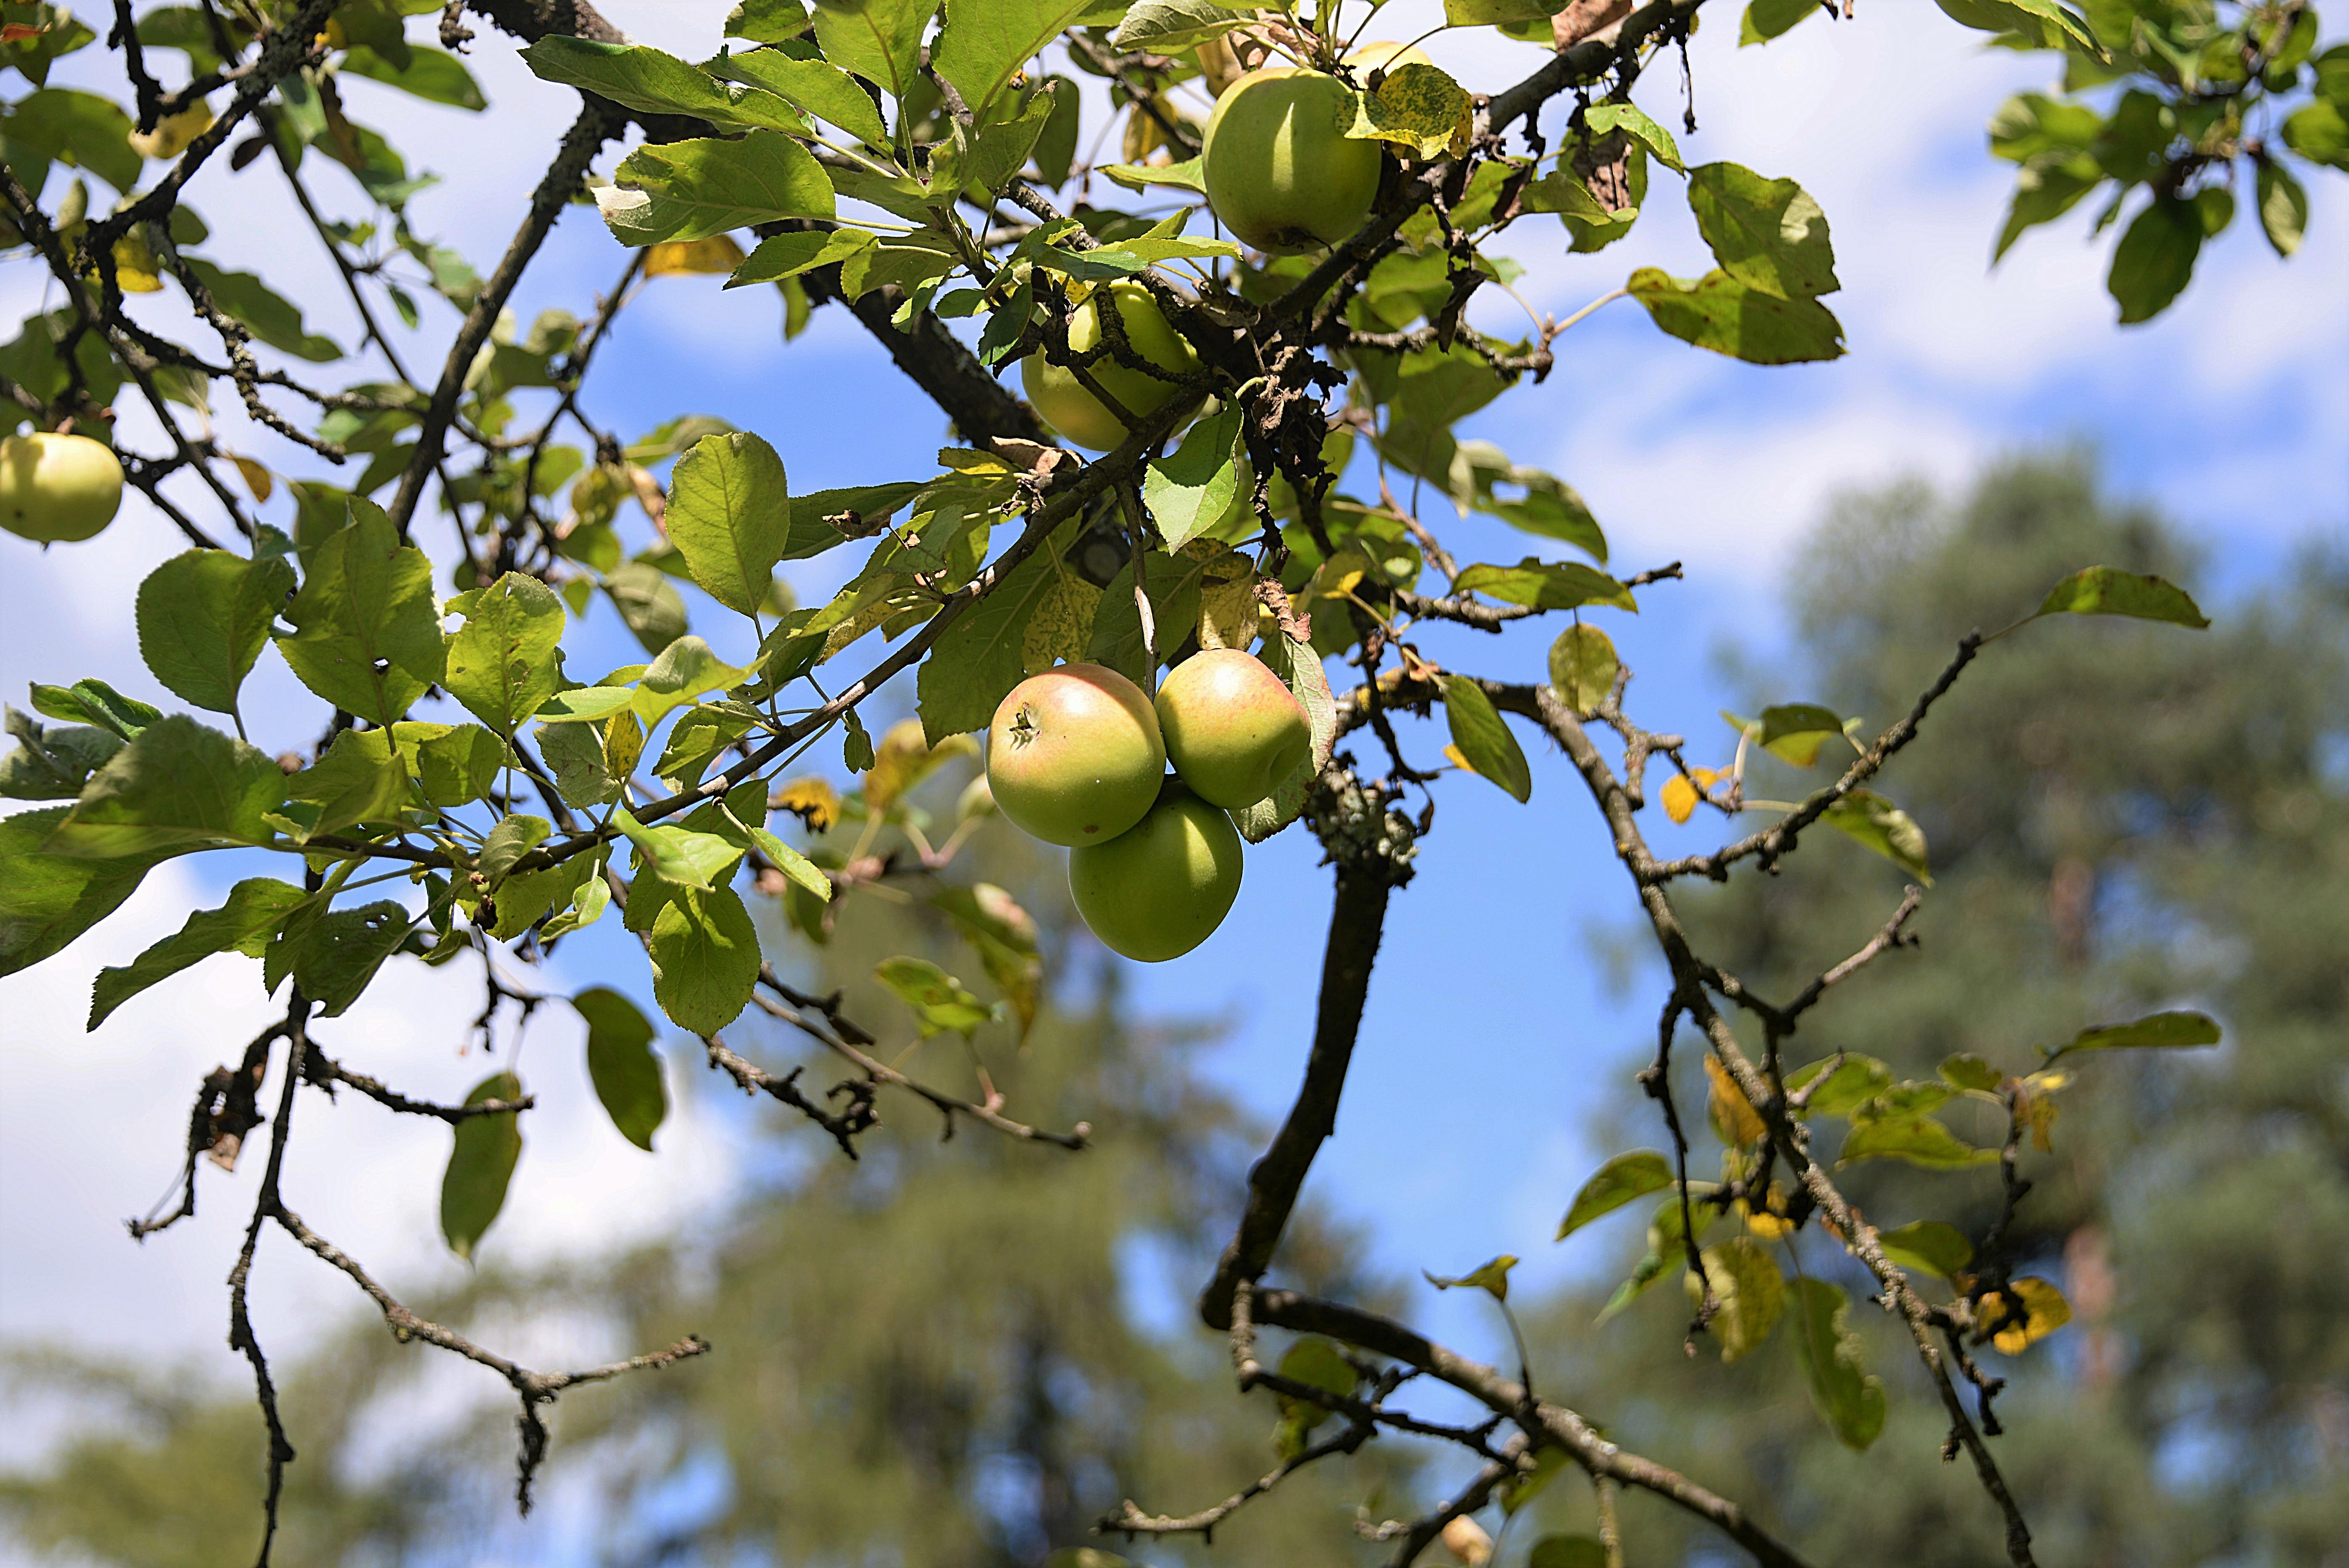
apple, tree, branch, blossom, plant, fruit, sunlight, leaf, flower, food, green, produce, autumn, flora, leaves, shrub, kernobstgewaechs, flowering plant, woody plant, land plant